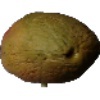
Label: Papaya 1